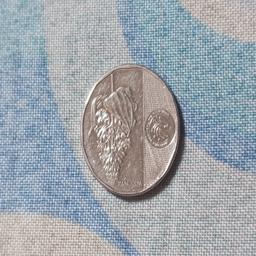
Label: 10_New_Back